Inotani Station

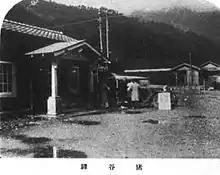
The station in 1934

The station opened on 27 November 1930. With the privatization of Japanese National Railways (JNR) on 1 April 1987, the station came under the control of JR West.